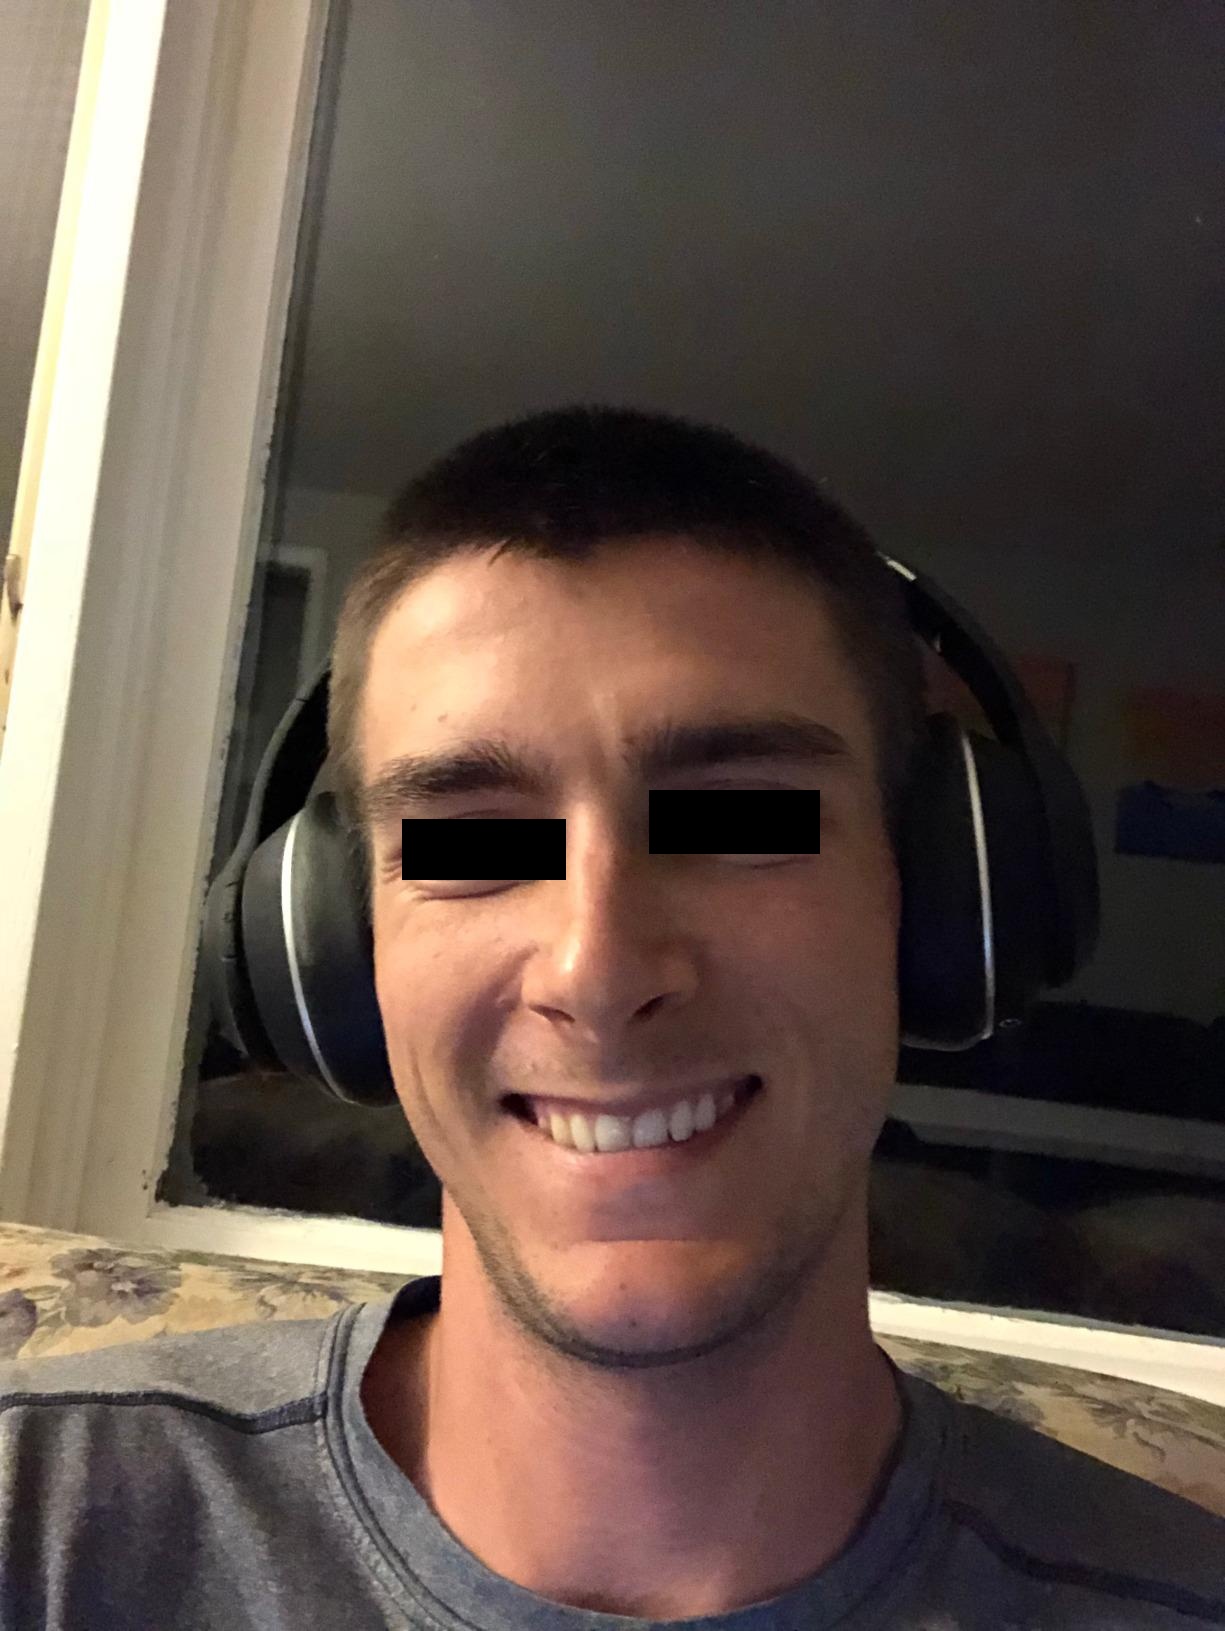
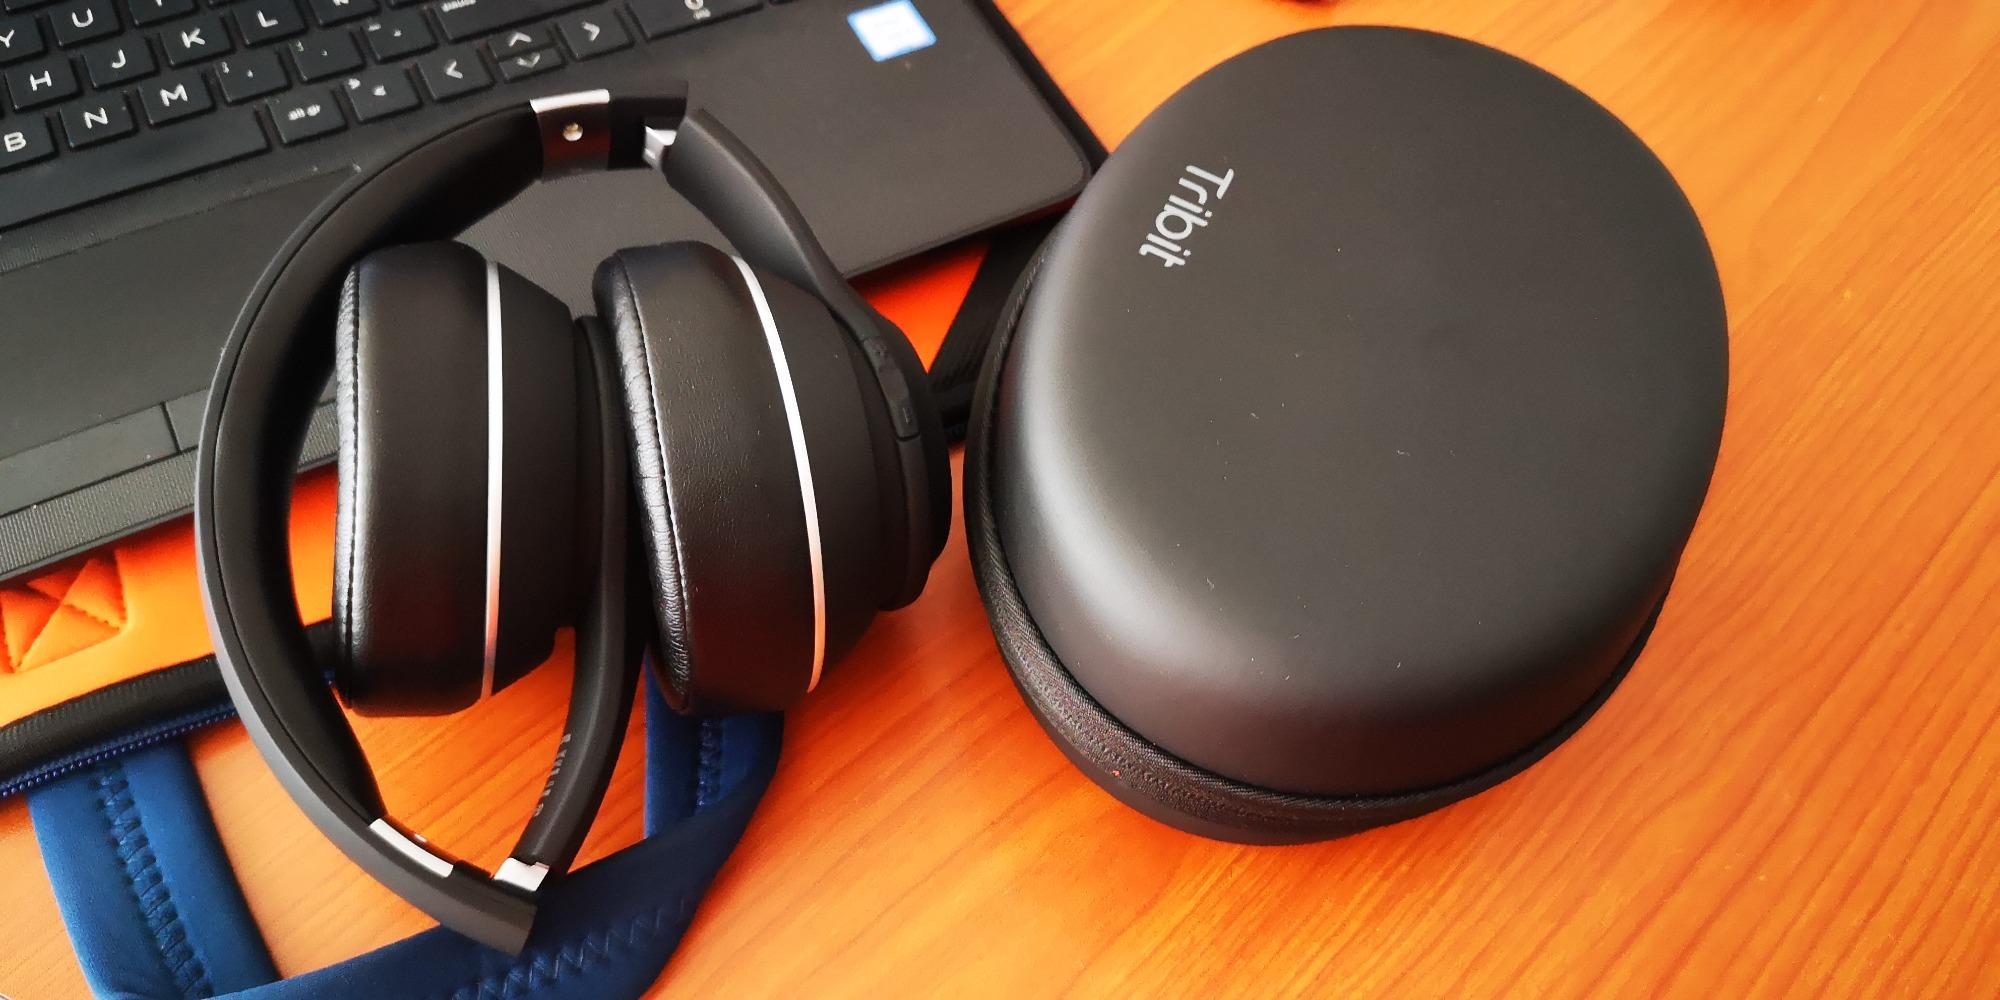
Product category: headphones
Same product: yes